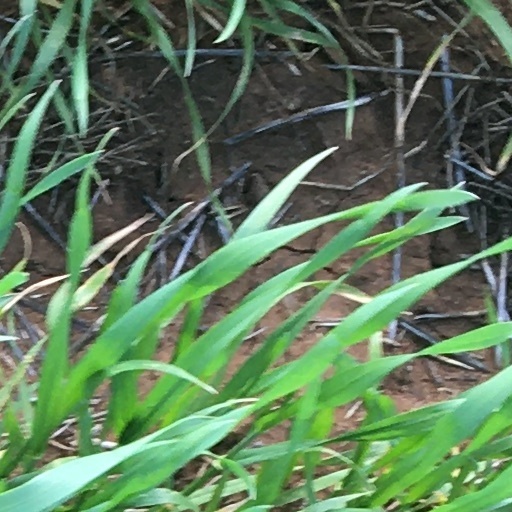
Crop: wheat